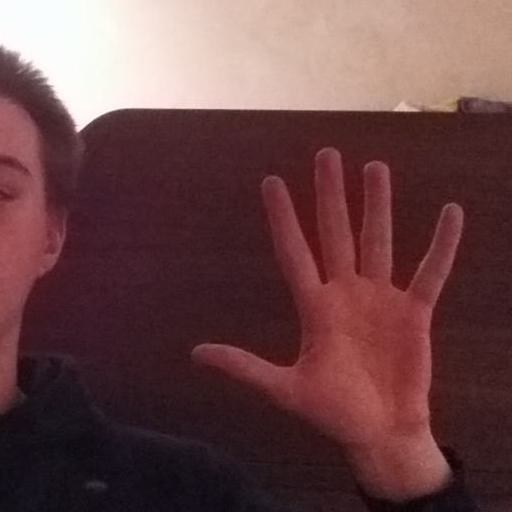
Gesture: palm